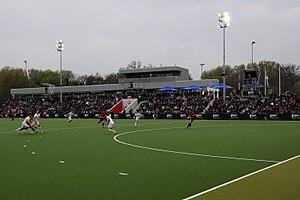
L’Euro Hockey League 2016-2017 est la 10ᵉ édition de l'Euro Hockey League. Elle oppose les 24 meilleures équipes européennes.